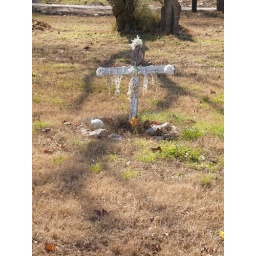
Houston Texas Old Historic Third Ward Near Downtown Roads Building Signs 3rd cross in field